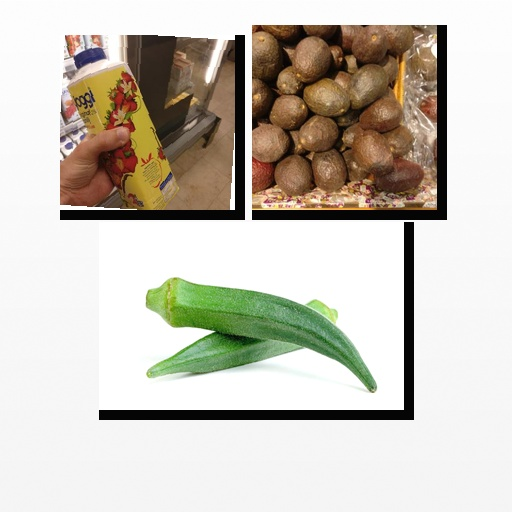
Food items: okra, avocado, strawberry_yogurt